Tango Shalom

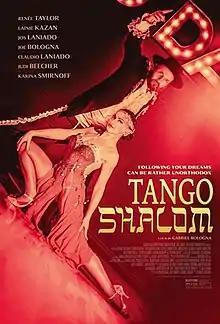
Film poster

Tango Shalom is a 2021 American dance comedy film directed by Gabriel Bologna and starring Jos Laniado, Judi Beecher, Renée Taylor, Lainie Kazan and Karina Smirnoff. It was produced by Joel Zwick who directed My Big Fat Greek Wedding. The movie won 25 film festival awards, including the 2021 Artisan Festival International World Peace Initiative for Best World Peace and Tolerance Narrative Feature Film Award during the Cannes Film Festival. The film premiered at the 2021 Brooklyn Film Festival, the borough where the majority of the movie was filmed.